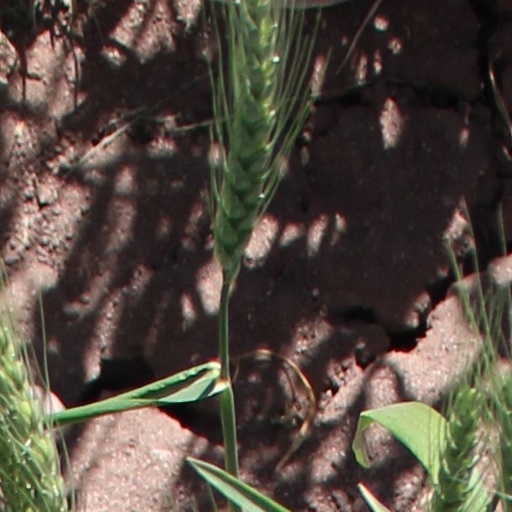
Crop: wheat